Hmannan Yazawin

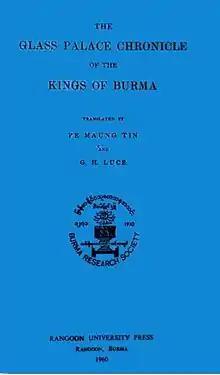
1960 2nd edition of GPC

In early 1829, King Bagyidaw ordered the Royal Historical Commission to update the royal chronicles. The kingdom had just come off the disastrous First Anglo-Burmese War (1824–1826) after which Konbaung Burma was forced to cede all of its western empire (Arakan, Manipur and Assam) plus the entire Tenasserim coast south of the Salween. Moreover, the royal treasury was severely being depleted to pay the British one million pounds sterling (about $2 billion in 2006 US dollars) as war reparations in four installations. Updating the chronicles was perhaps a fitting task "when the future seemed unclear, the present had become so painful, and the lessons of the past needed a more proper accounting."